Top Boy

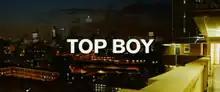

Top Boy is a British crime drama thriller television series created and written by Ronan Bennett. The series is set on the fictional Summerhouse estate in the London Borough of Hackney. It focuses on two drug dealers, Dushane (Ashley Walters) and Sully (Kane Robinson), along with others involved with drug dealing and gang violence in London.